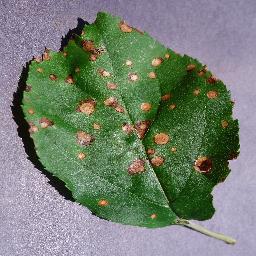
Label: Apple___Black_rot